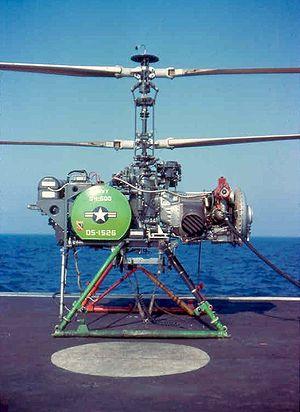
Le Boeing T50 est un petit turbomoteur produit par Boeing. Sur la base du générateur de gaz antérieure de Boeing Modèle 500, l'application principale de la T50 est dans le QH-50 DASH drone hélicoptère des années 1950.